Short Symphony

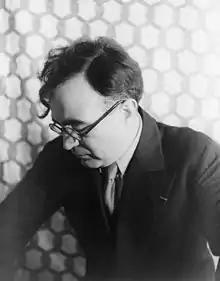
Carlos Chávez, the symphony's dedicatee, in 1937

From 1926 to 1928, Copland arranged his "Organ Symphony" into his First Symphony, and in 1929, arranged music from his ballet score "Grohg" into the ballet suite "Dance Symphony". Though both of these "symphonies" preceded the "Short Symphony", Copland did not think of the "Dance Symphony" as a real symphony. Thus, the "Short Symphony" is considered to be Copland's second symphony—with the composer himself having referred to it as such.